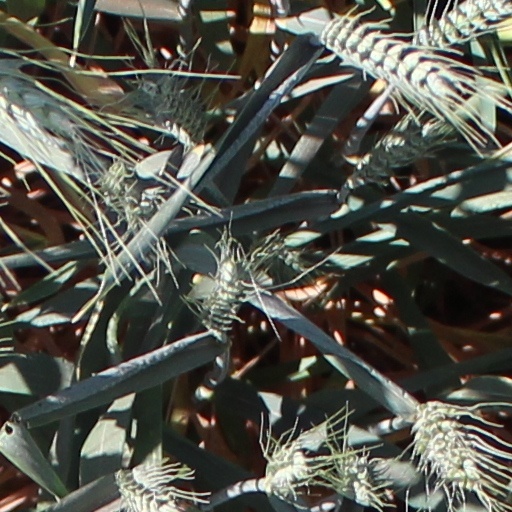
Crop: wheat